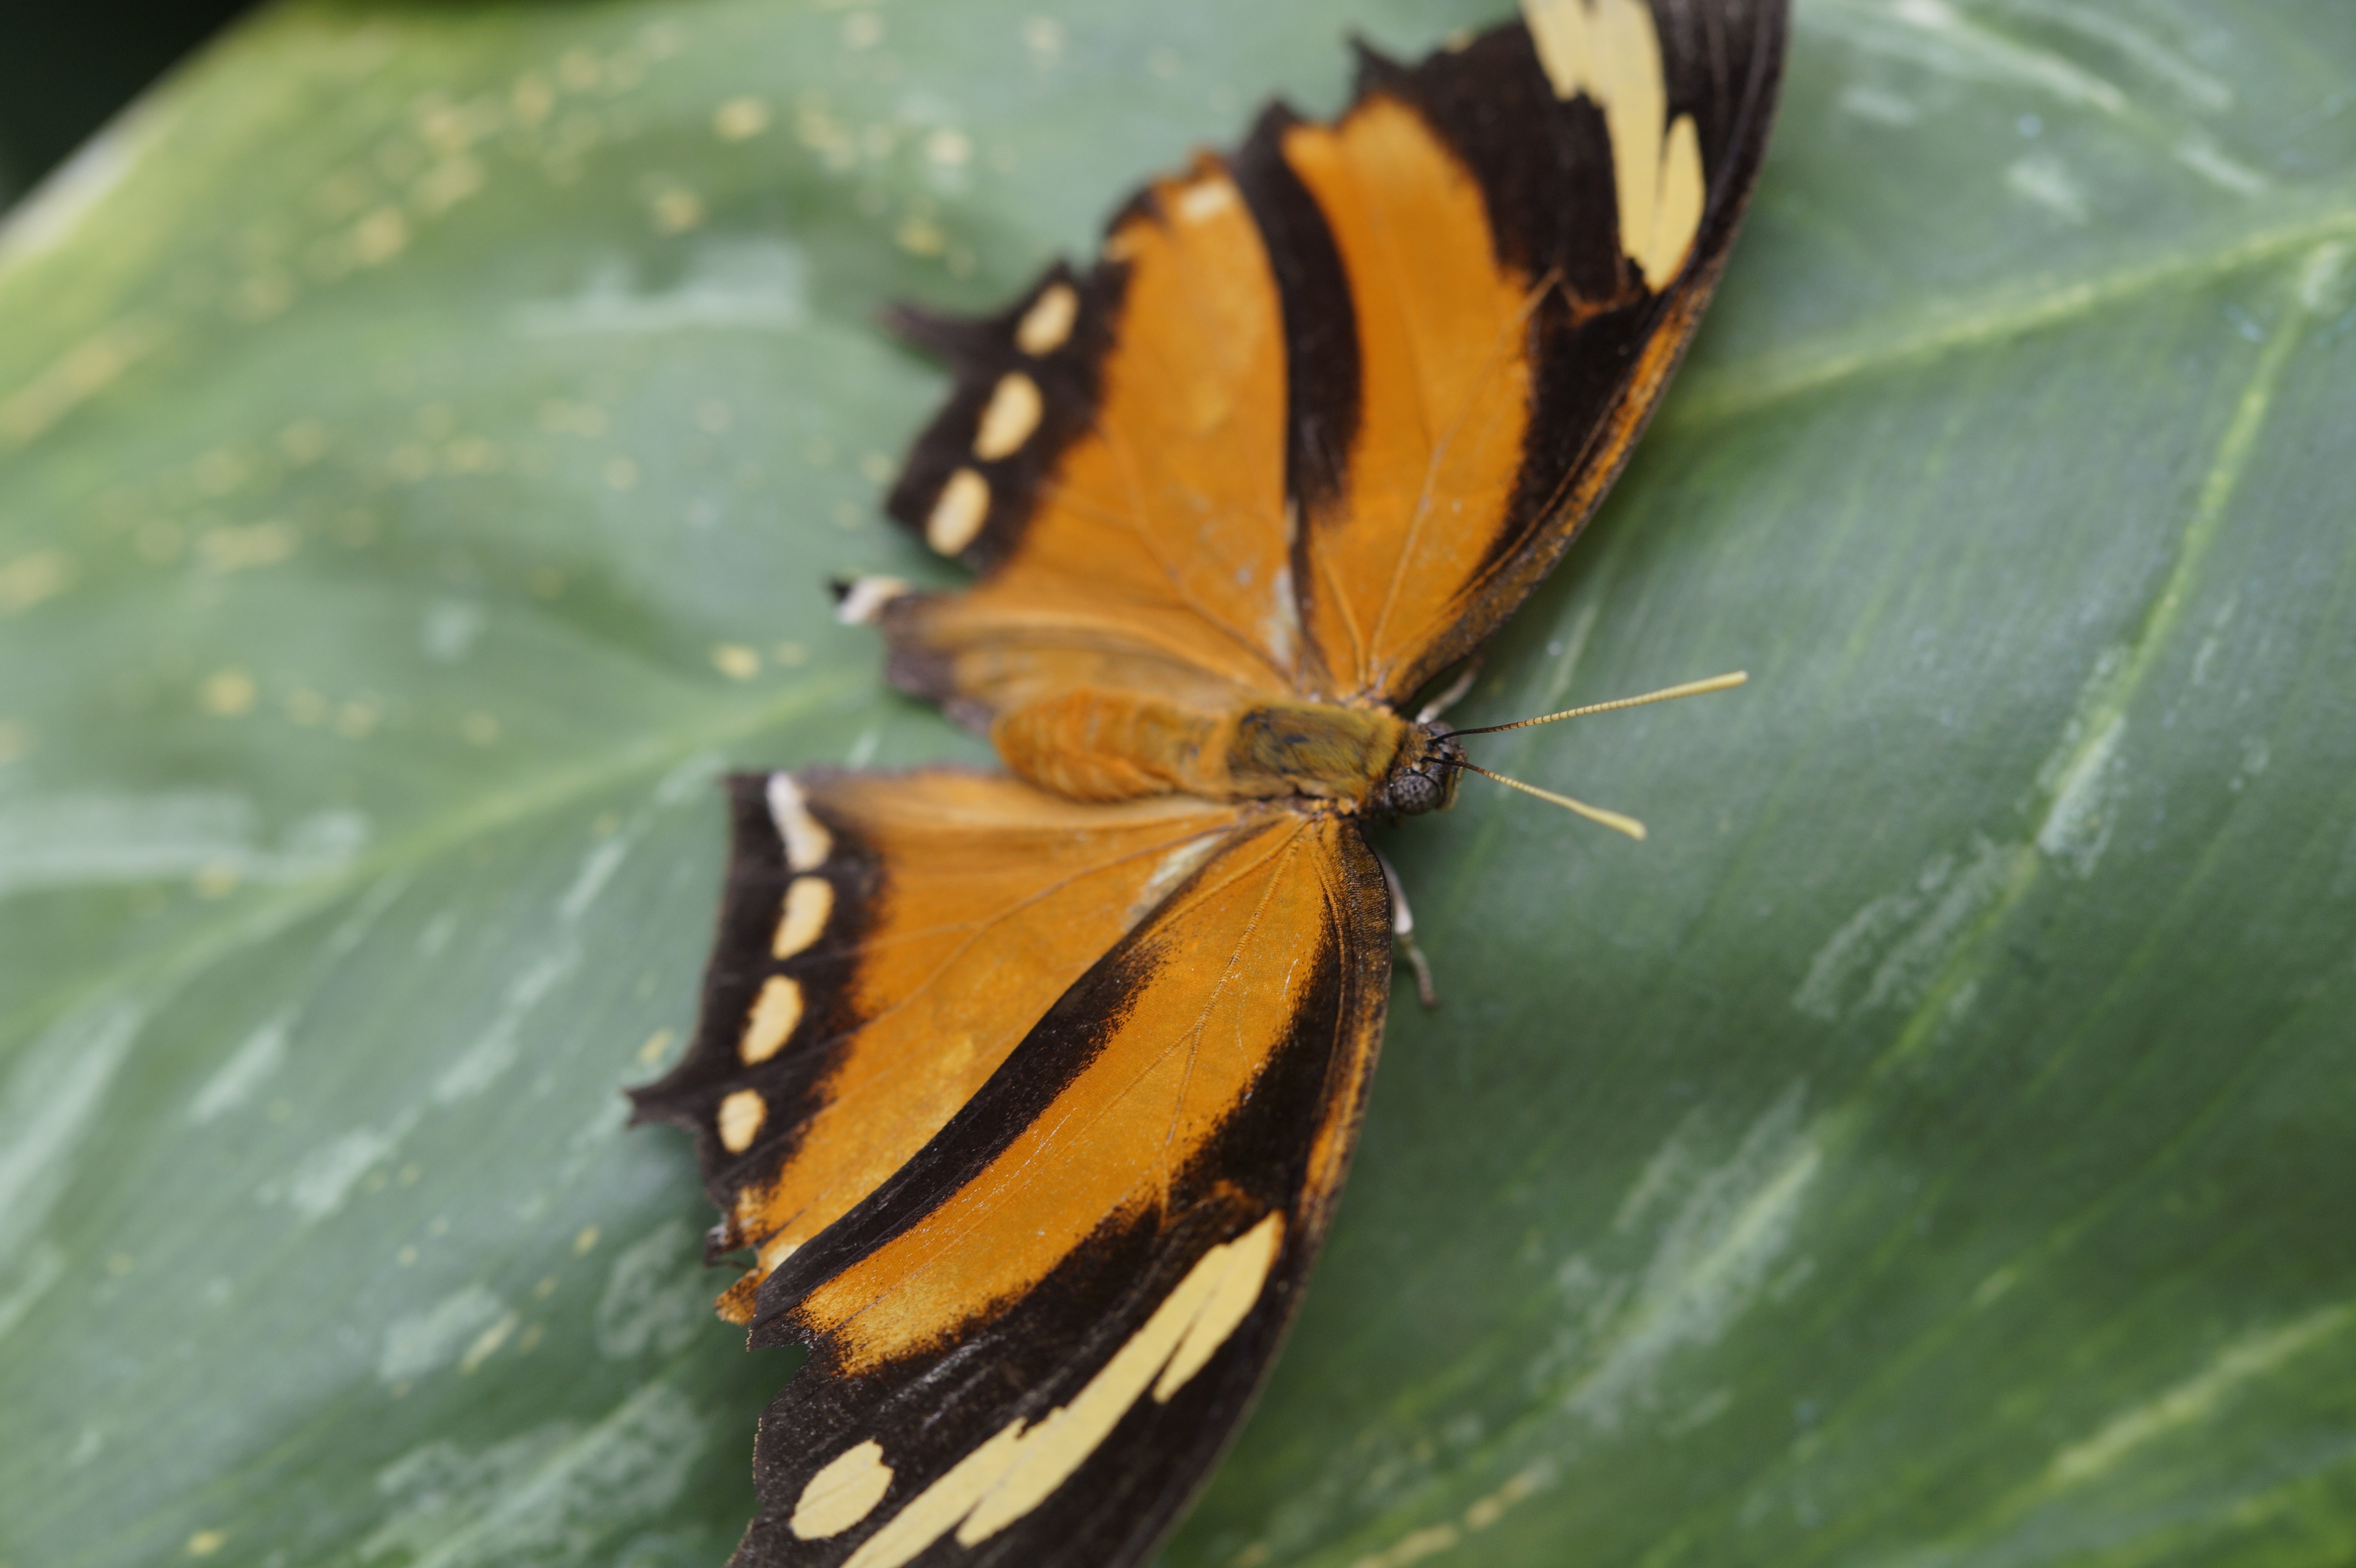
nature, wing, leaf, flower, orange, tropical, insect, butterfly, fauna, invertebrate, close up, monarch butterfly, exotic, spread, macro photography, arthropod, pollinator, tropical house, butterfly house, plant stem, moths and butterflies, lycaenid, brush footed butterfly, colias